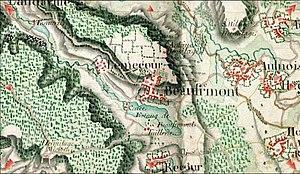
Cartes des Naudins des environs de Beaufremont
Beaufremont est une commune française située dans le département des Vosges. Elle est essentiellement connue pour être une ancienne place forte du duché de Bar puis du duché de Lorraine.